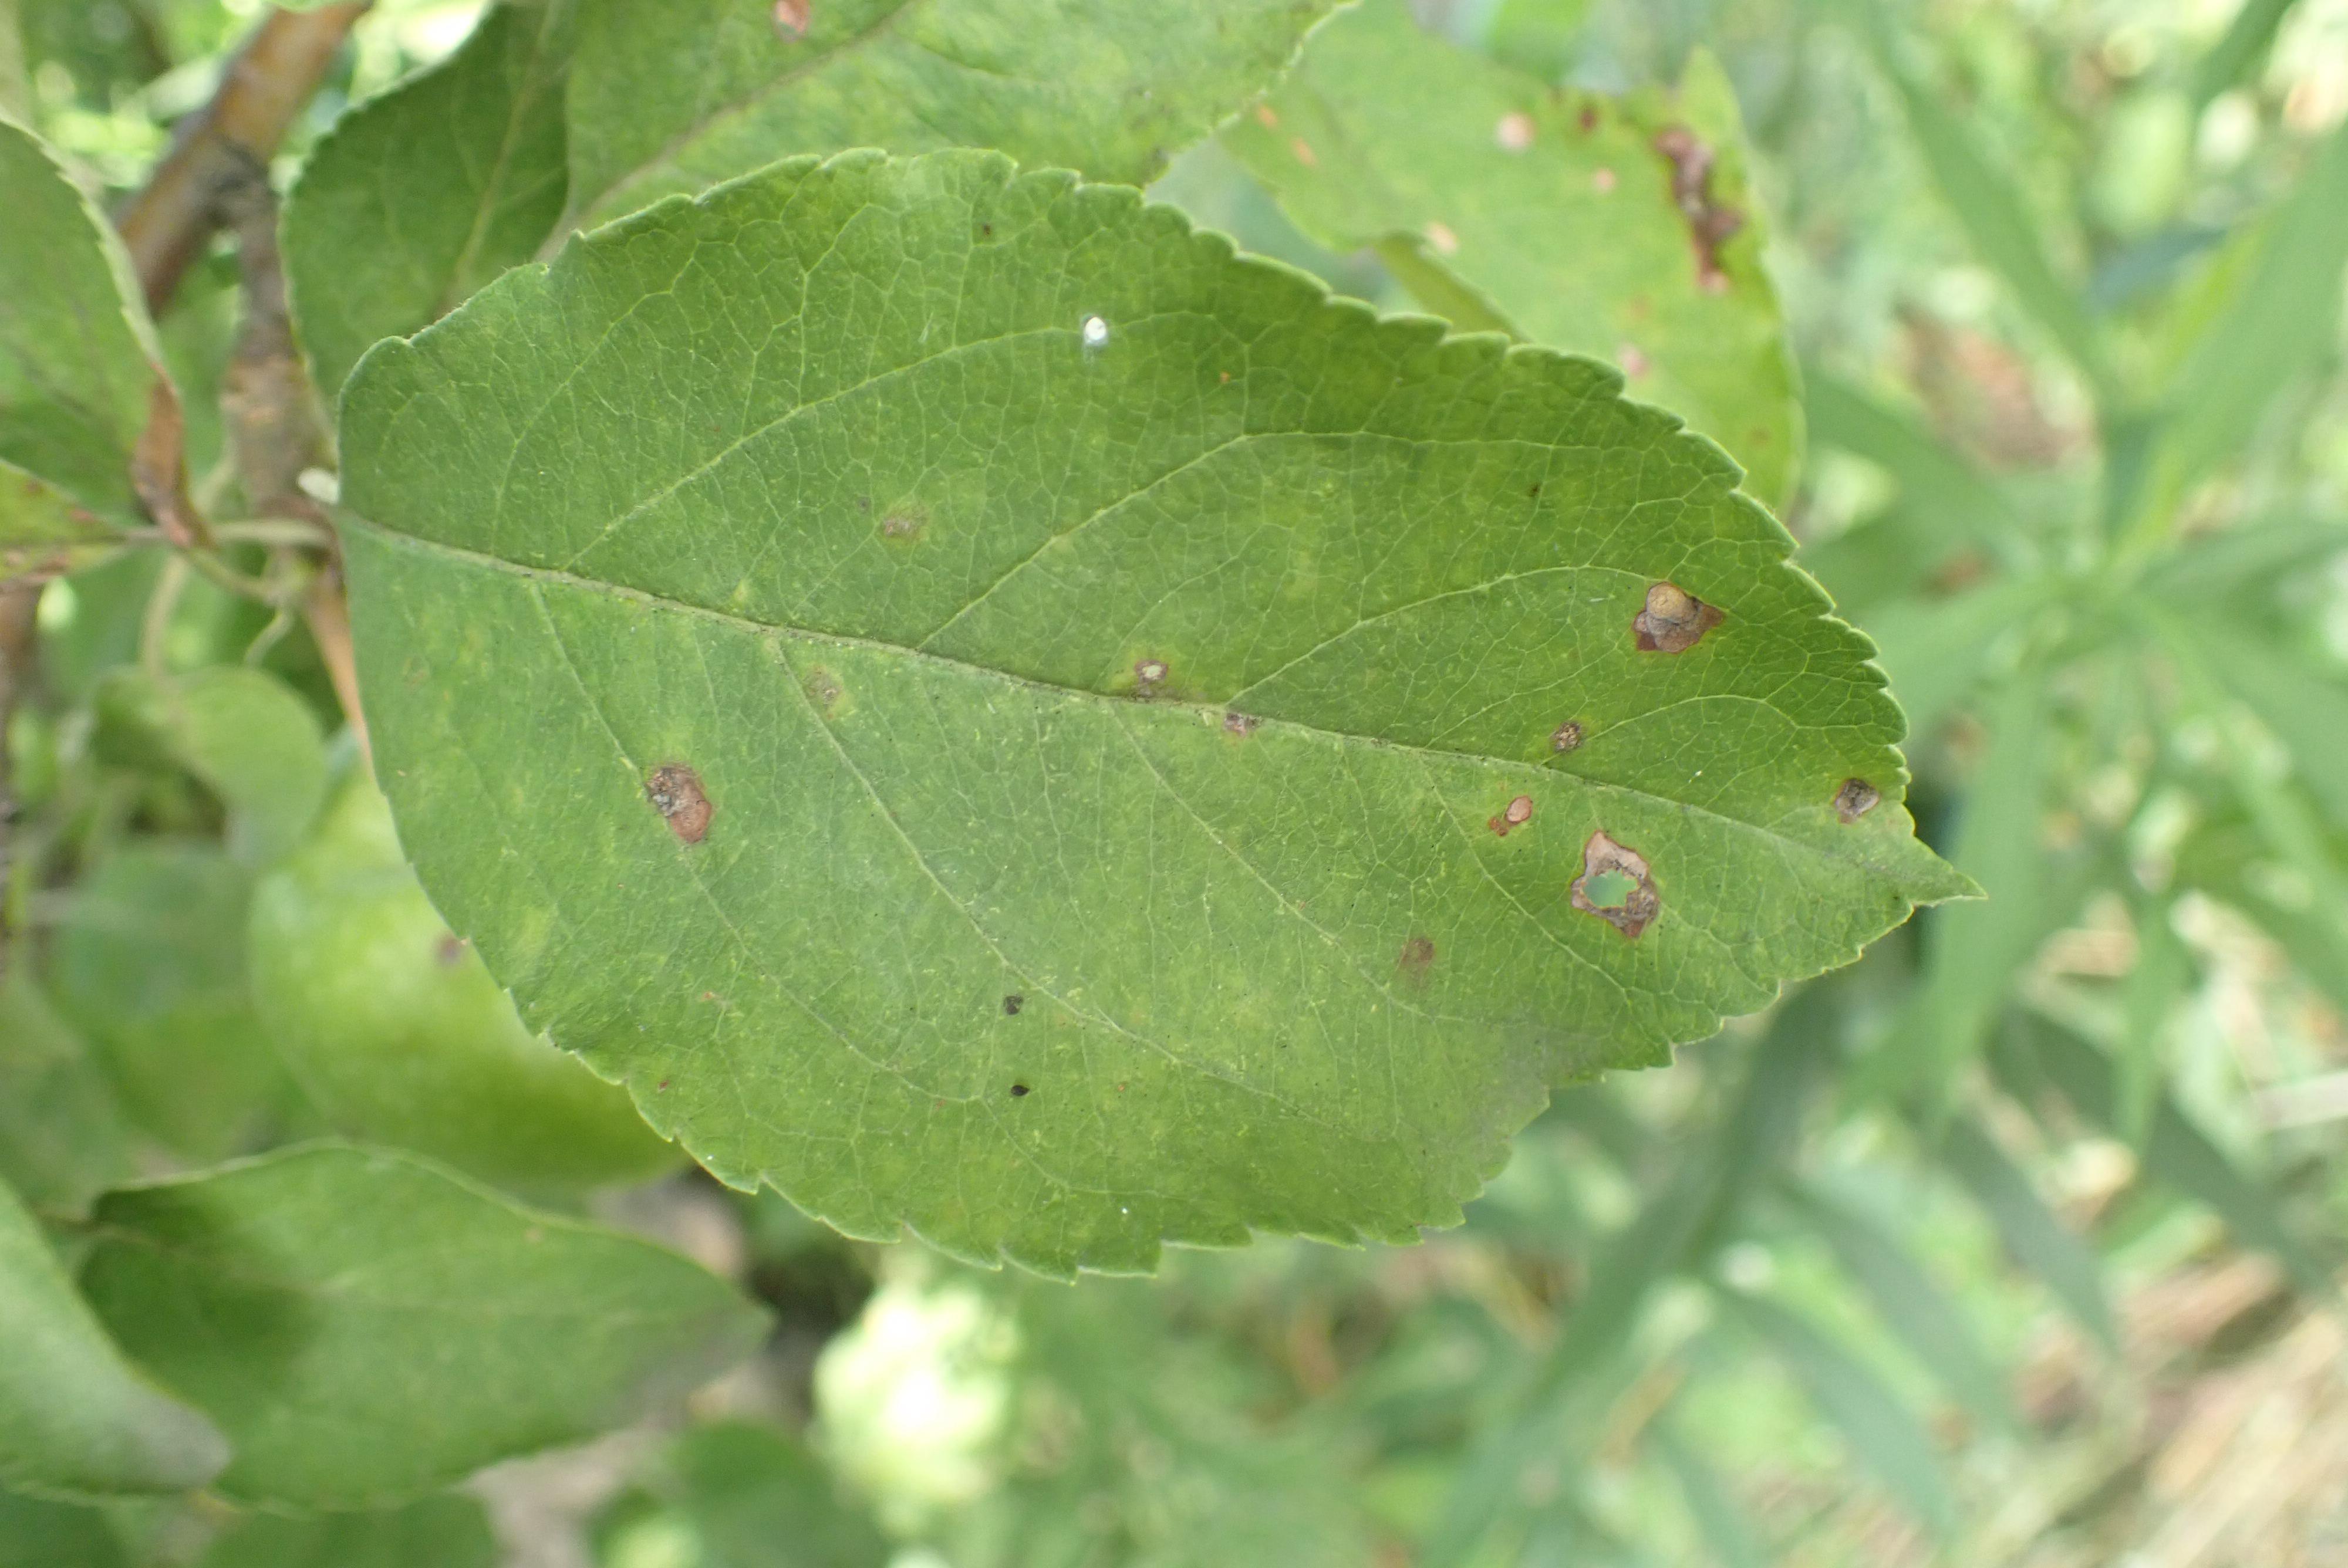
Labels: scab, frog_eye_leaf_spot